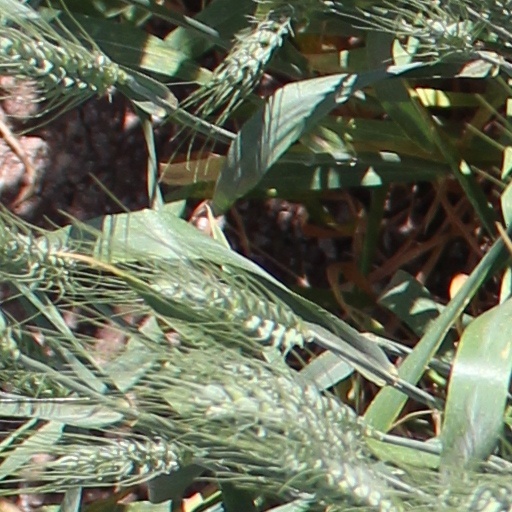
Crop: wheat